Isotaro Sugata

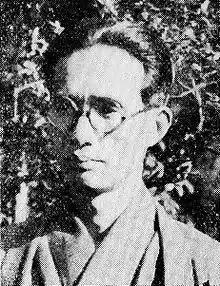
Isotaro Sugata

Isotaro Sugata (Japanese: 須賀田礒太郎 Sugata, Isotaro; Yokohama, 15 November 1907 – Tanuma, Tochigi, 5 July 1952) was a Japanese composer.